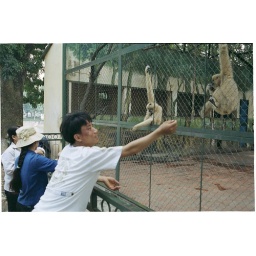
We didn't understand the signs at the zoo, but I don't think there were any that advised against feeding the animals